Europa-Gruss

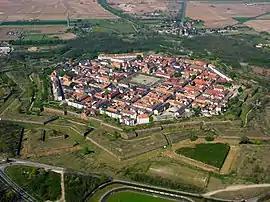
Neuf-Brisach, site of the world premiere of the "Europa-Gruss"

Europa-Gruss (Europe Greeting) is a composition by Karlheinz Stockhausen for wind ensemble with optional synthesizers, and is assigned Number 72 in the composer's catalogue of works. It has a duration of about twelve-and-a-half minutes.